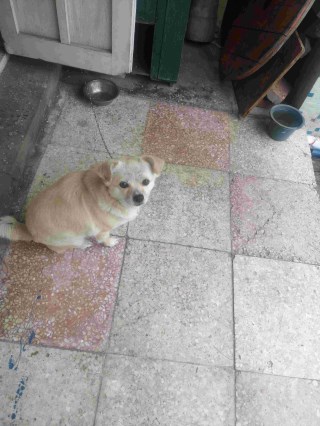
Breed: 3336-n000121-chinese_rural_dog